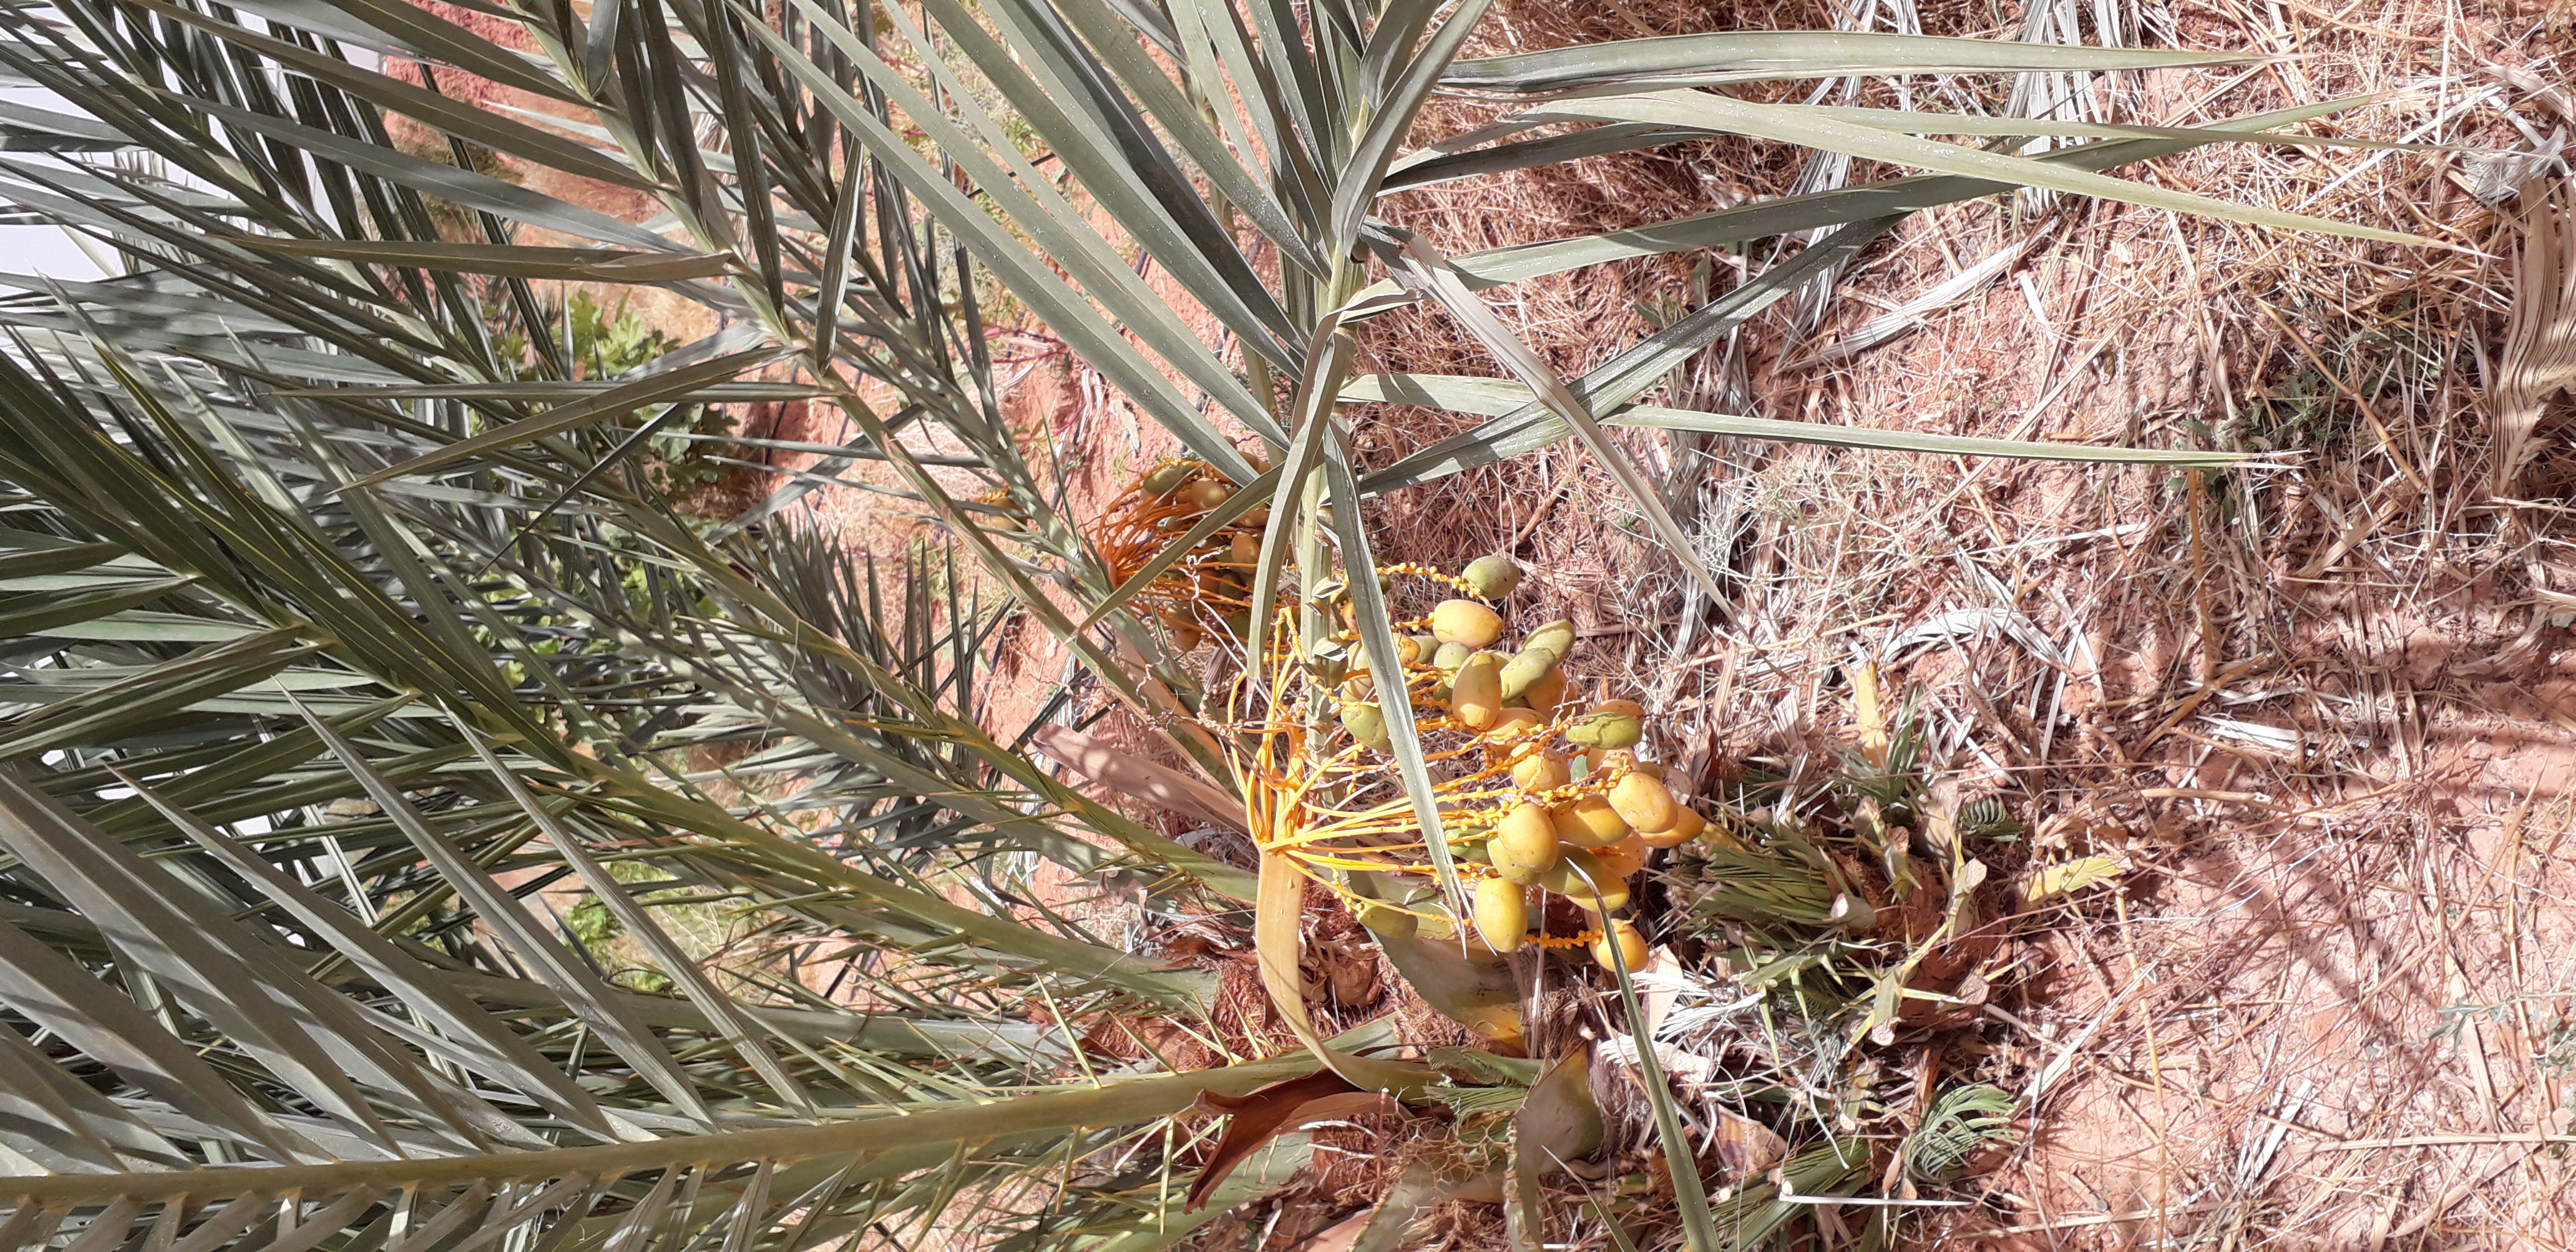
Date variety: Boumajhoul